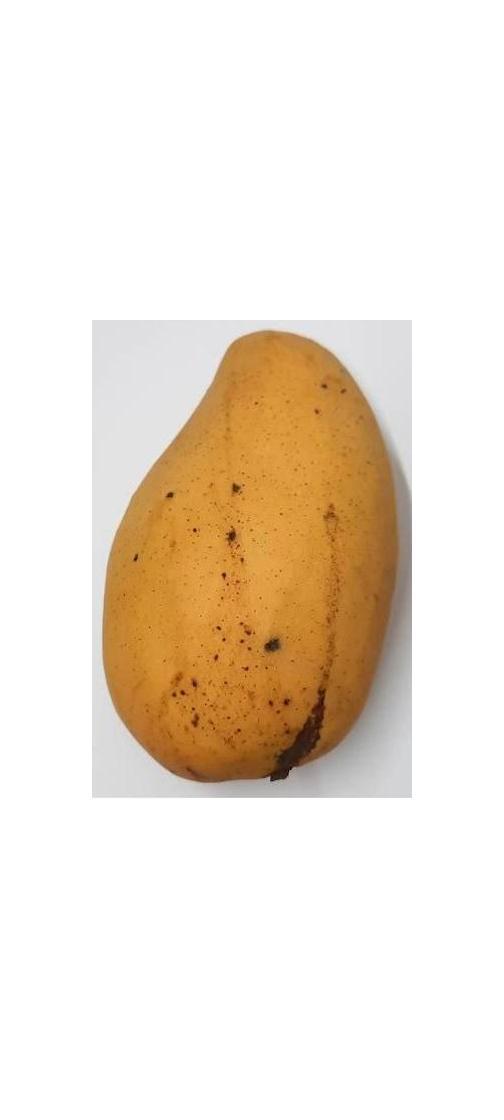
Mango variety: Katimon